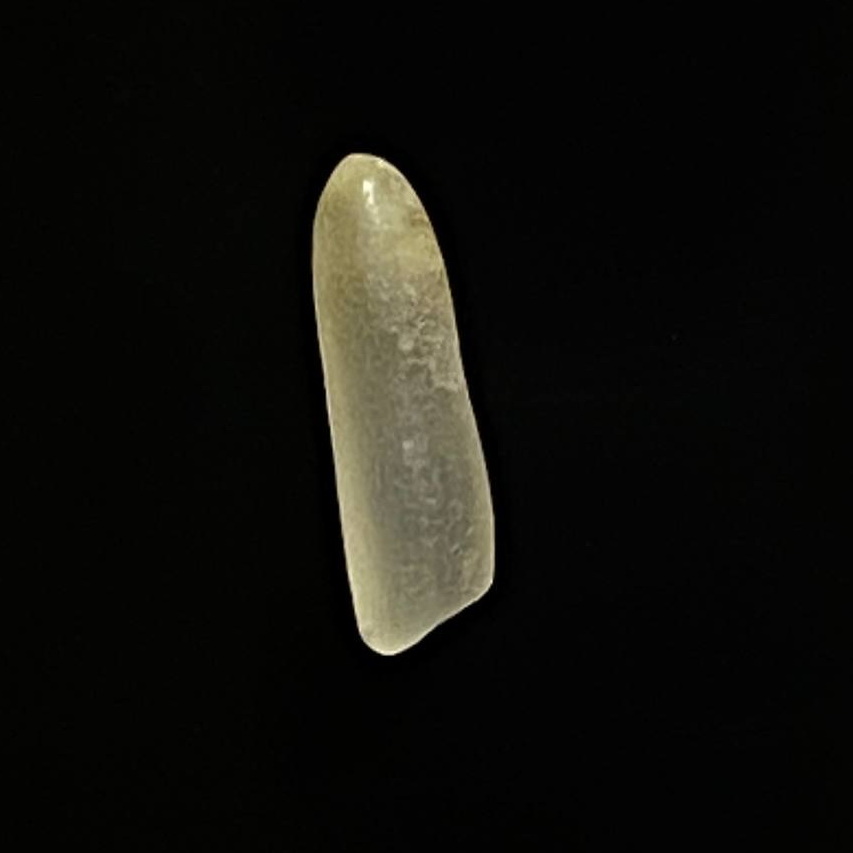
Rice variety: Bashmoti